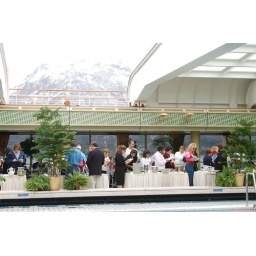
With the pool cover open, we were treated to the snow covered mountains as we had lunch by the water side.